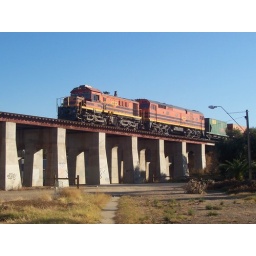
904 and 704 drag 5E51 empty stone train over the Commercial Road viaduct. April 2005.